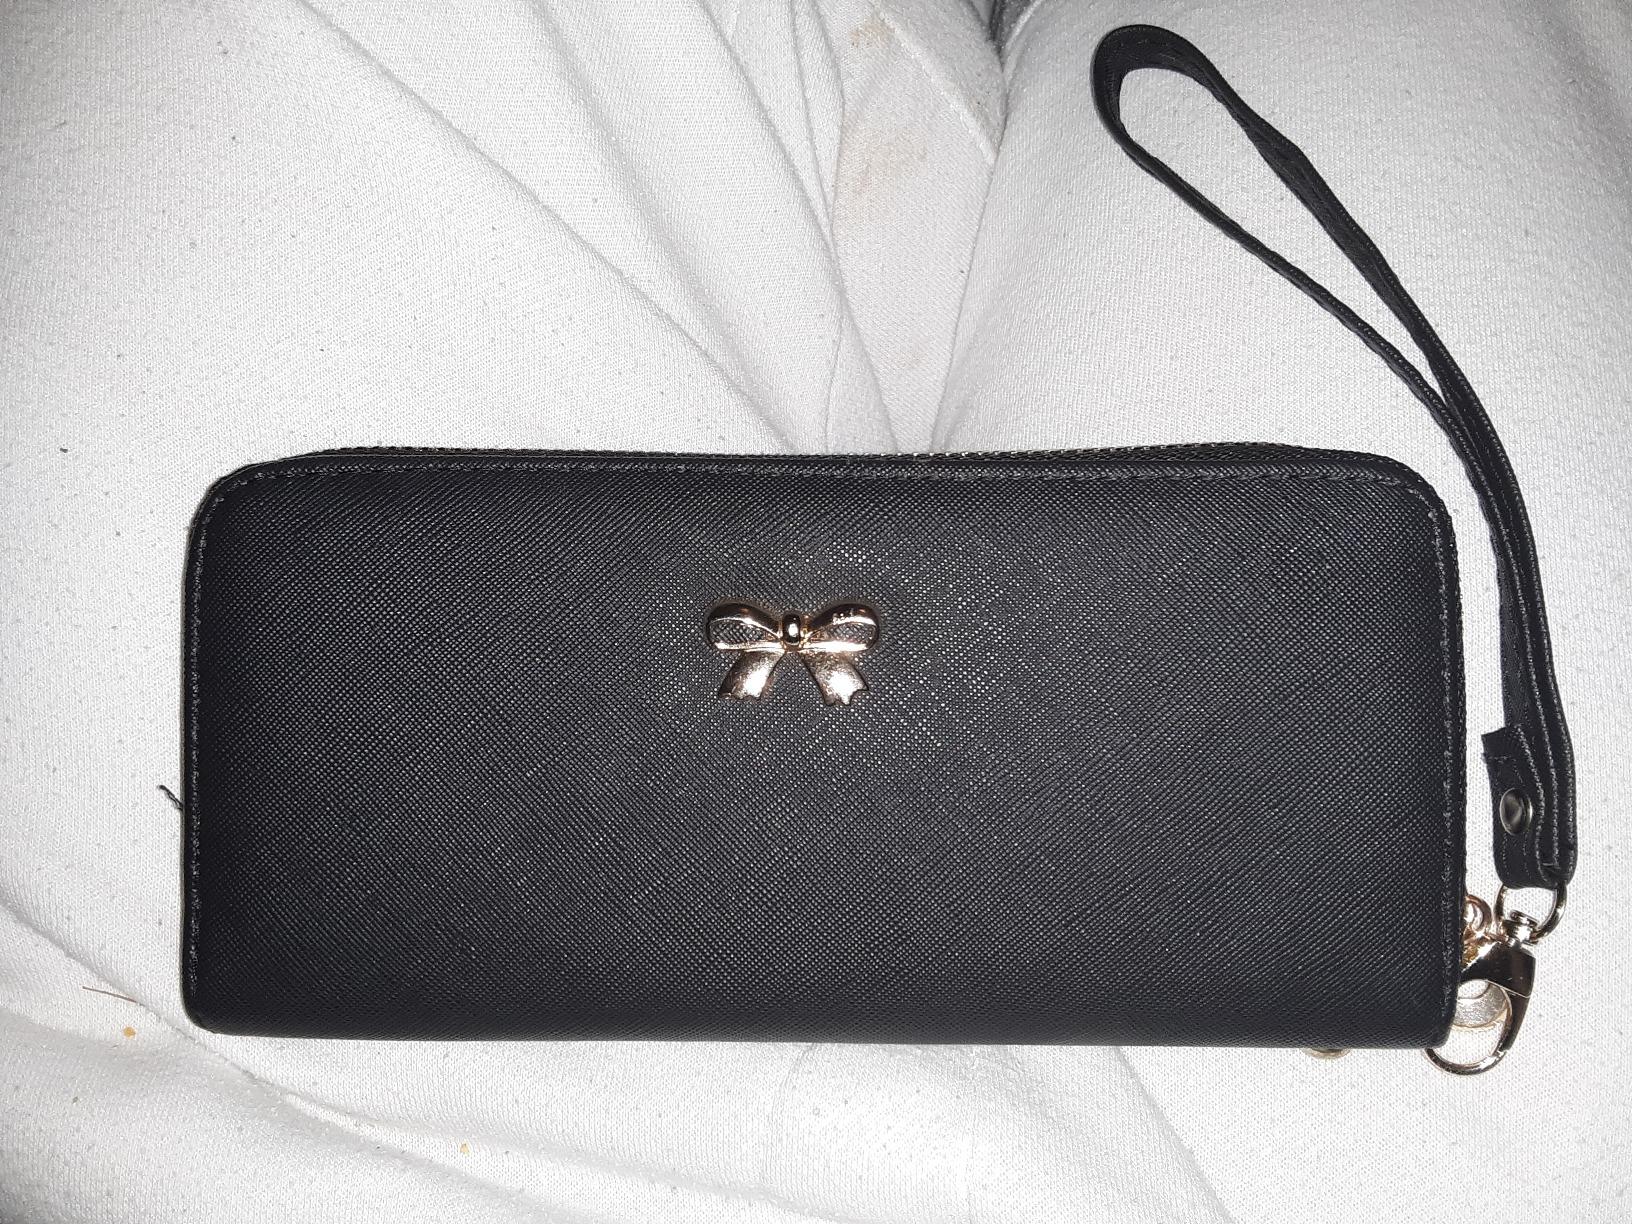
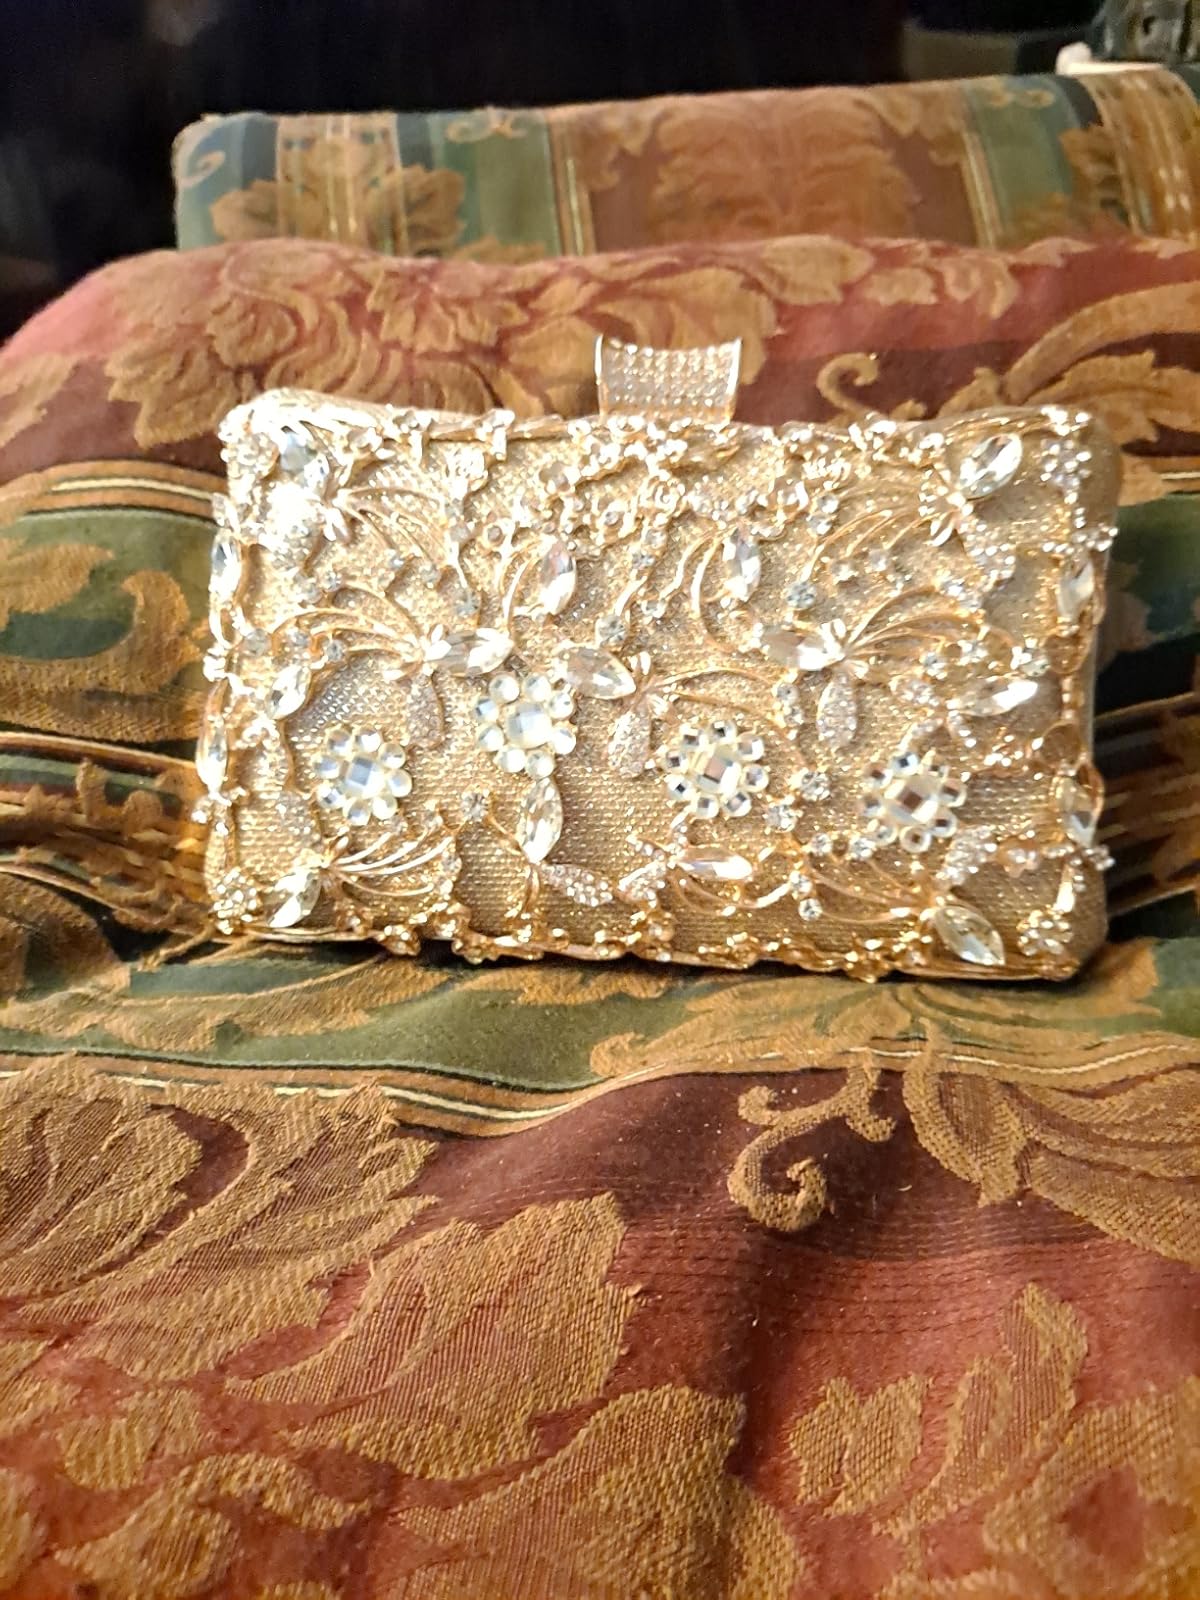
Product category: accessories_handbag
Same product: no